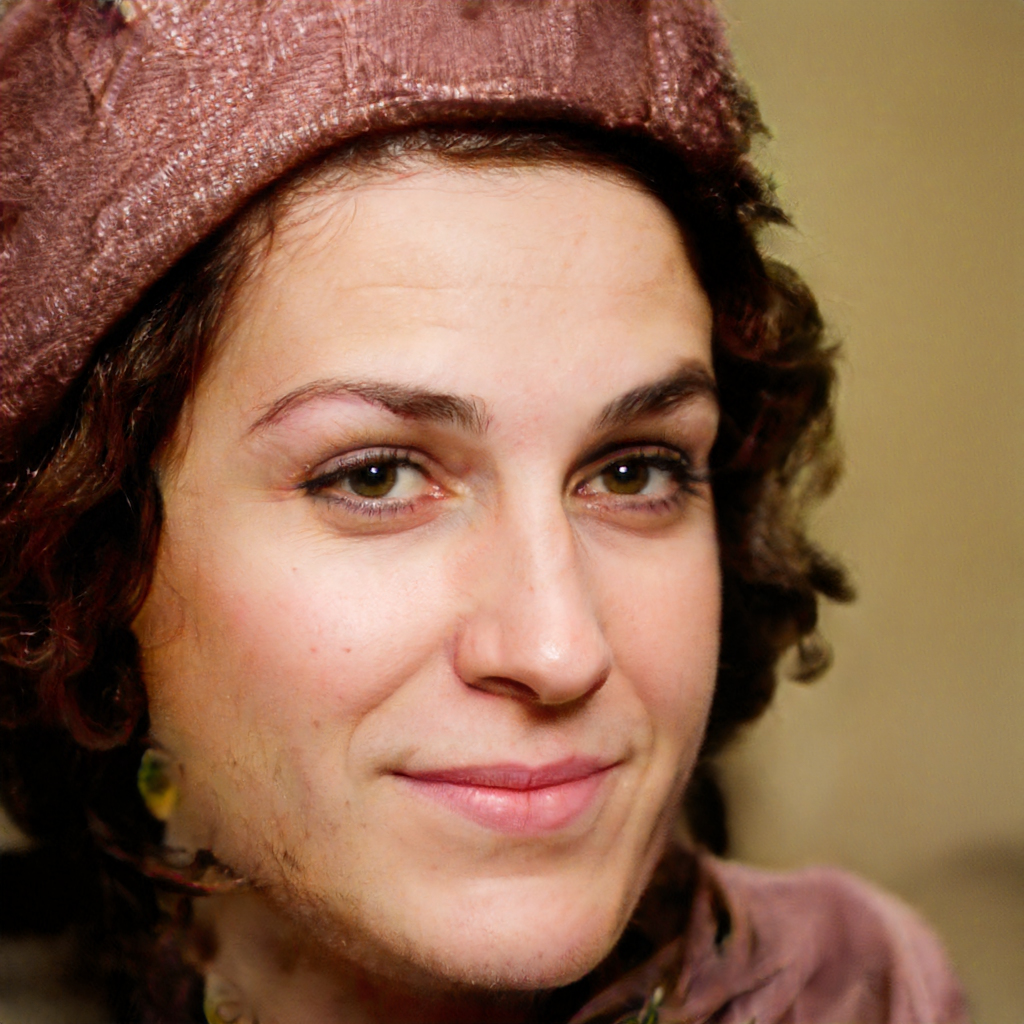
Gender: Female